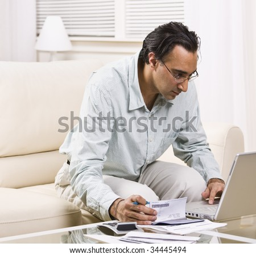
a man paying his bills online .